Saint-Aubin-de-Branne

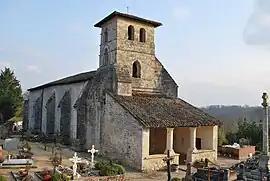
The church in Saint-Aubin-de-Branne

Saint-Aubin-de-Branne (literally "Saint-Aubin of Branne") is a commune in the Gironde department in Nouvelle-Aquitaine in southwestern France.